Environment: real
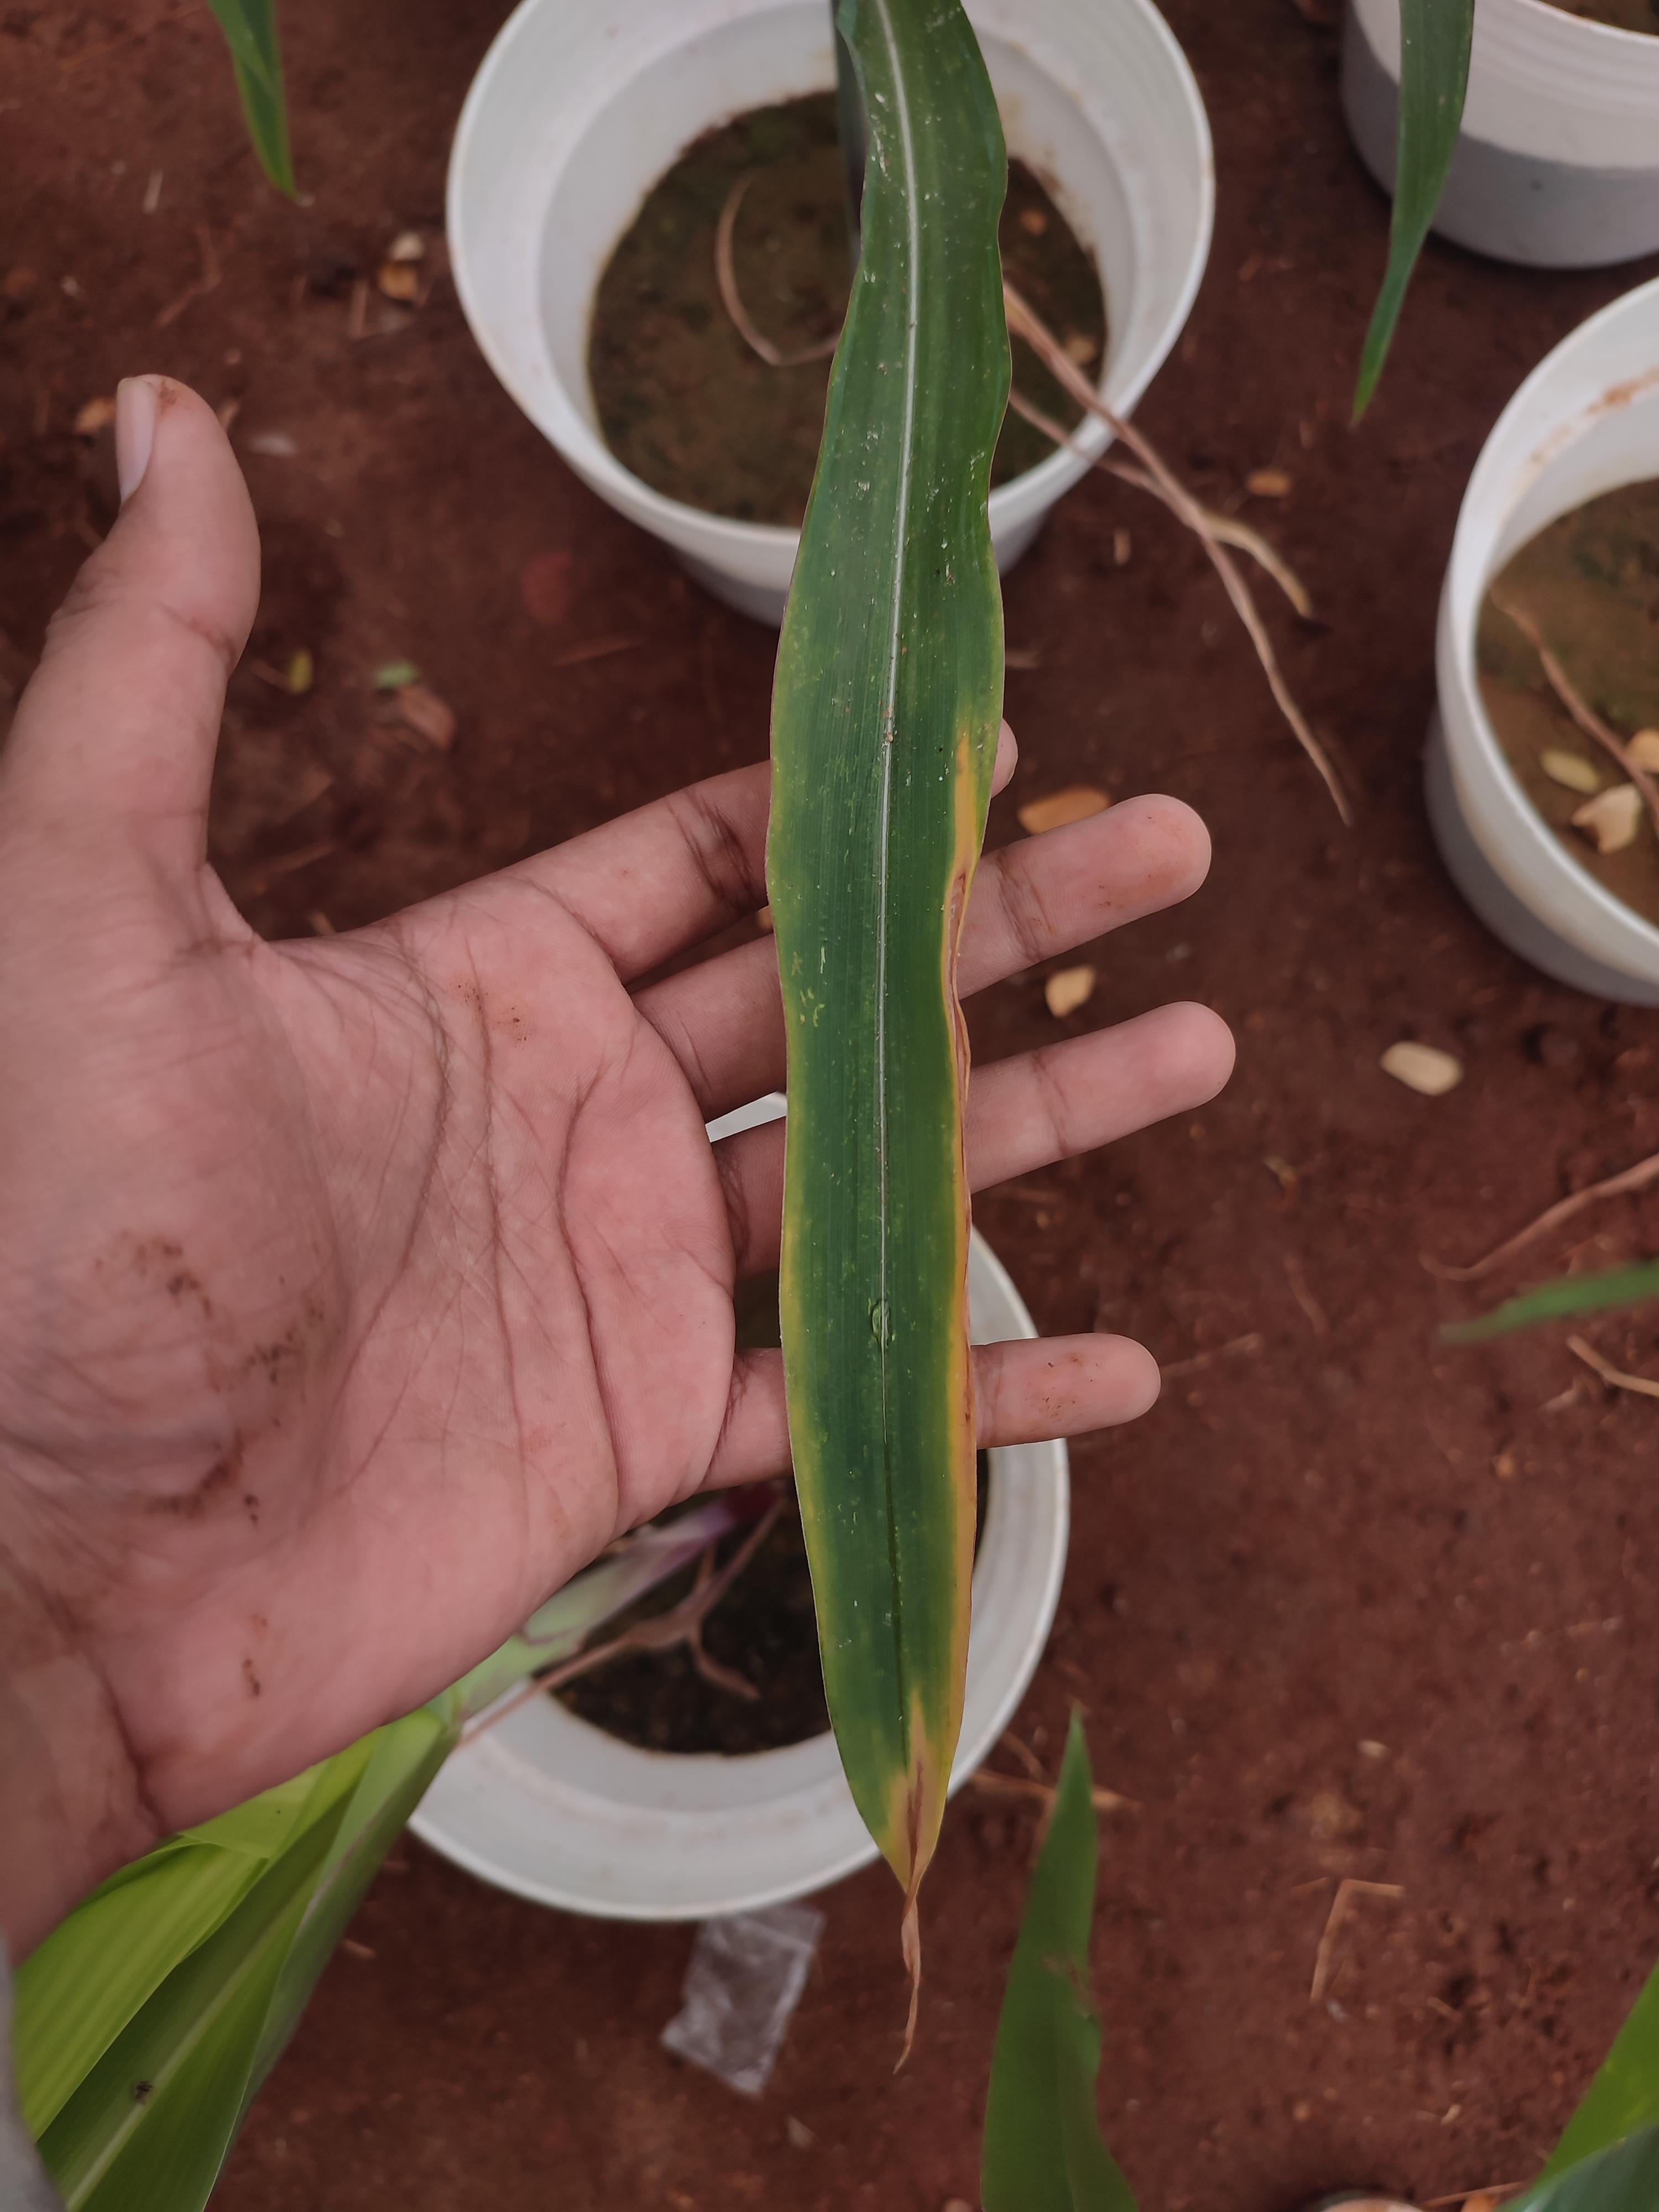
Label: potassium_deficiency